Aleksey Chadov

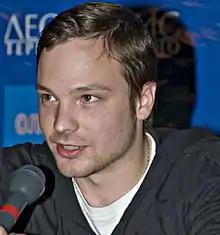
At the film's press conference in 2009

Aleksey Aleksandrovich Chadov (born 2 September 1981) is a Russian actor and film director. Younger brother of actor Andrei Chadov.